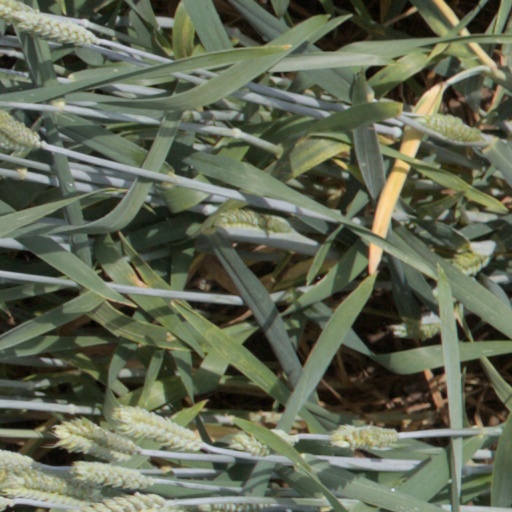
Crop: wheat